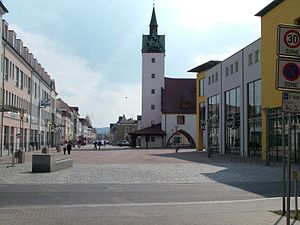
Fürstenwalde/Spree
Centrum i Fürstenwalde
Fürstenwalde/Spree er en by i landkreis Oder-Spree i den tyske delstat Brandenburg.